War of the Bavarian Succession

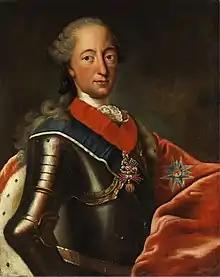
Max Joseph prince-elector and Duke of Bavaria

Charles Albert, Prince-elector and Duke of Bavaria, claimed the German territories of the Habsburg dynasty as a son-in-law of Joseph I, and furthermore presented himself as Charles VI's legitimate imperial successor. If women were going to inherit, he claimed, then his family should have precedence: his wife, Maria Amalia, was the daughter of Joseph I. Both Charles VI and his predecessor Joseph I had died without sons. Charles Albert of Bavaria suggested that the legitimate succession pass to Joseph's female children, rather than to the daughters of the younger brother, Charles VI. For different reasons, Prussia, France, Spain, and the Polish-Saxon monarchy supported Charles of Bavaria's claim to the Habsburg territory and the Imperial title and reneged on the Pragmatic Sanction.